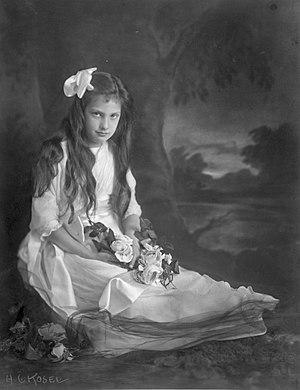
Assunta de Habsbourg-Toscane est la plus jeune fille de Léopold Salvator de Habsbourg-Toscane et de Blanche de Bourbon. Elle est membre de la branche toscane de la Maison de Habsbourg-Lorraine.